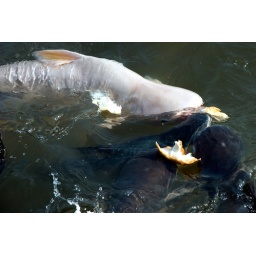
It was said to be lucky if you can spot the white catfish in the river